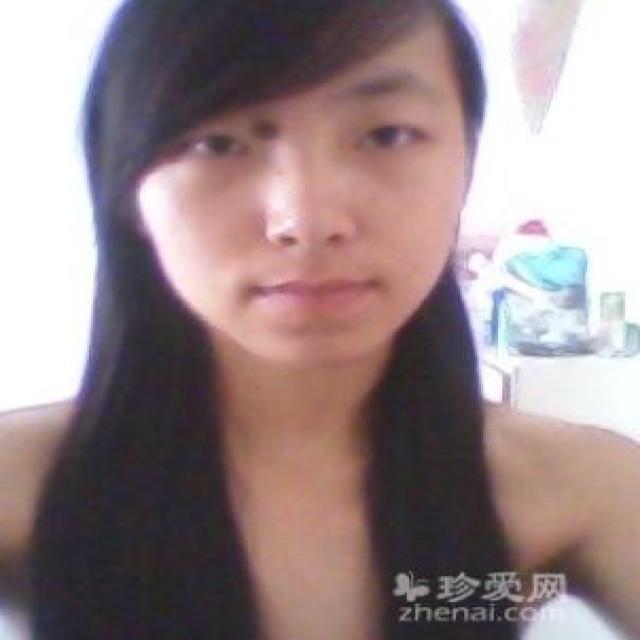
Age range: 21-44